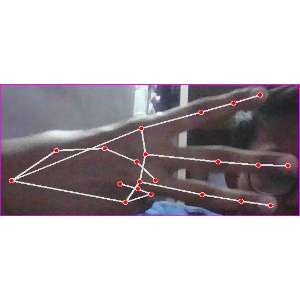
अक्षर: भ